Comerica Bank New Year's Parade

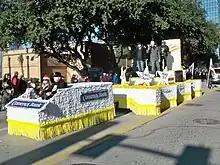
The Eli Young Band was the parade's Grand Marshal for 2010.

The Comerica Bank New Year's Parade (also known as the Cotton Bowl Parade) was an annual New Year's Day parade held in downtown Dallas, Texas. The parade was sponsored by Comerica Bank, presented by the J. Curtis Sanford Parade Committee, and benefited the Field and Mary Scovell Scholarship Foundation. It was revived in 2007 and was held each year for the AT&T Cotton Bowl Classic. An estimated 100,000 people attended the parade each year. The parade route was long, starting in the Dallas Arts District and ending at the American Airlines Center, by Victory Park. It featured about 80 different entries, including about 20 floats and various marching bands, balloons, and other such performances. The parade was followed by pep rallies in the park for each team competing in the Cotton Bowl Classic. Although the game was moved to AT&T Stadium at Arlington, Texas, the 2010 parade was still held in Dallas. The Dallas Convention & Visitors Bureau said that the New Year's Day parade was important to the local economy because it increased the number of people shopping, dining, and staying in hotels during the end of the holiday season.